Death and funeral of Pope John Paul II

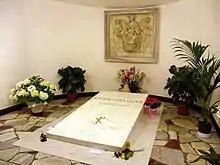
Pope John Paul II was buried in this underground crypt. His remains were removed from this crypt in 2011 in preparation for his beatification.

Cardinal Martínez Somalo, Camerlengo of the Roman Church, then presided over the Rite of Interment. It was a private service witnessed only by the highest-ranking members of the College of Cardinals. As is custom, Pope John Paul II was entombed in three nested coffins. The cypress coffin was sealed and tied with three red silk ribbons.